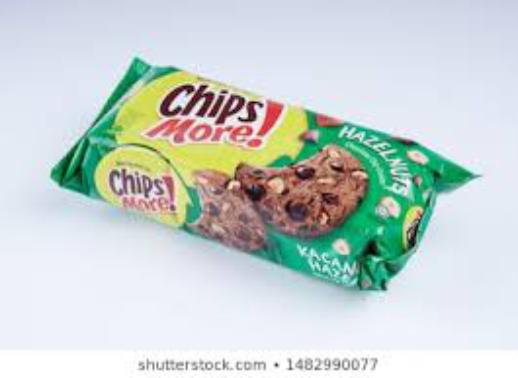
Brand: Chipsmore
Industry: Food